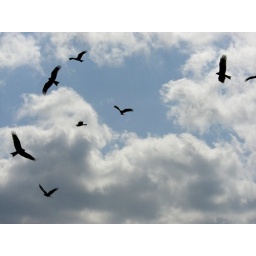
birds flying in the sky. Yobuko, Saga, Japan